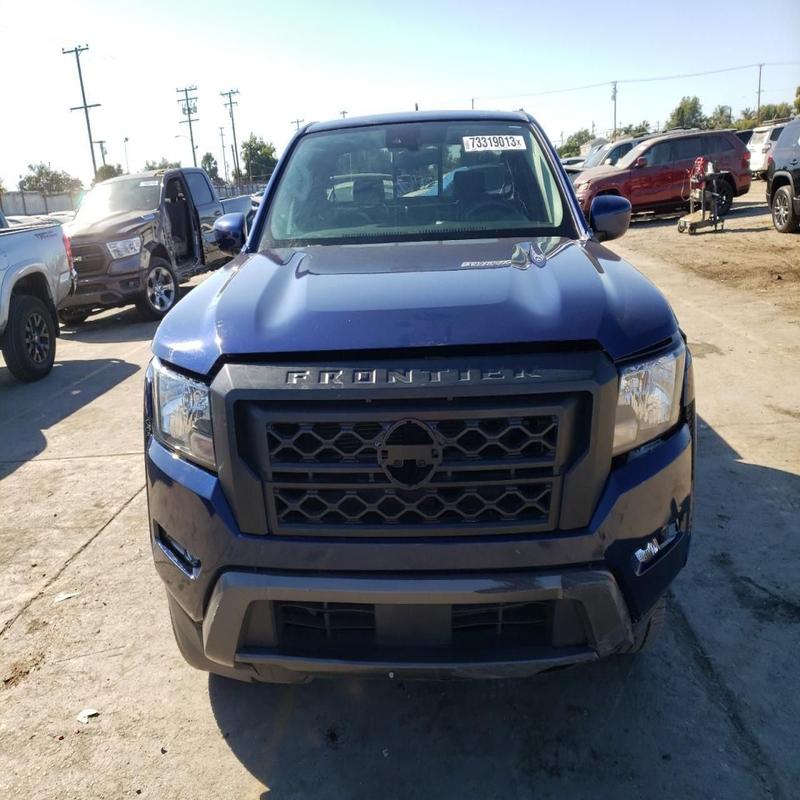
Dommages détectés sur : pare-choc avant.
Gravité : mineur